Bayley (wrestler)

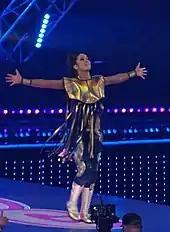
Bayley making her entrance at WrestleMania 34 in April 2018

On November 19, at Survivor Series, Bayley was again part of Team Raw in a five–on–five elimination tag team match but was eliminated by Tamina. Towards the end of the year, Bayley, alongside Banks and Mickie James, started a feud with Absolution (Paige, Mandy Rose and Sonya Deville) that led to various singles and tag team matches, mostly won by Absolution. On January 28, 2018, at the Royal Rumble, Bayley competed in the inaugural women's Royal Rumble match, entering at number 29, but was eliminated by Banks. At Elimination Chamber on February 25, Bayley took part in the first women's Elimination Chamber match for the Raw Women's Championship, where she was eliminated by the champion Bliss after Banks pushed her off a pod. At the WrestleMania 34 kick-off show on April 8, Bayley competed in the inaugural WrestleMania Women's Battle Royal, where she eliminated Banks, and was the last woman eliminated from the match by Naomi.